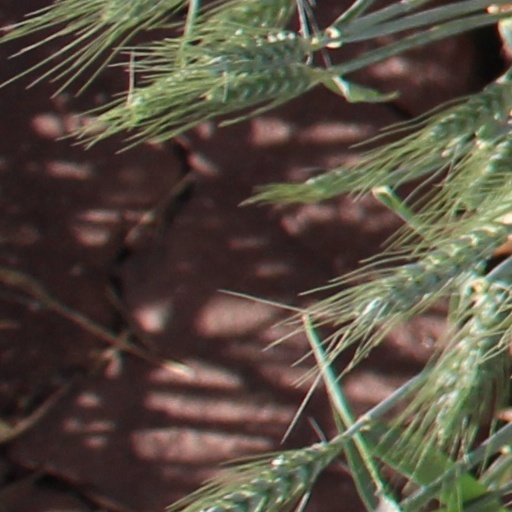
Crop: wheat